Economy of India

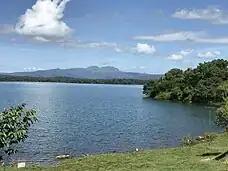
Scenic view from Harangi Elephant Camp & Tree Park in Coorg

The telecommunication sector generated in revenue in 2014–15, accounting for 1.94% of total GDP. Telecom equipment manufacturing and exports are becoming a new success story following the success of smartphone exports. In the financial year 2024, the telecom equipment production exceeded the milestone of Rs 45,000 crore with exports totaling approximately Rs 10,500 crore. India is the second-largest market in the world by number of telephone users (both fixed and mobile phones) with 1.053 billion subscribers It has one of the lowest call-tariffs in the world, due to fierce competition among telecom operators. India has the world's third-largest Internet user-base. there were 342.65 million Internet subscribers in the country. India's telecommunication industry is the world's second largest by the number of mobile phone, smartphone, and internet users. It is the world's 24th-largest oil producer and the third-largest oil consumer.